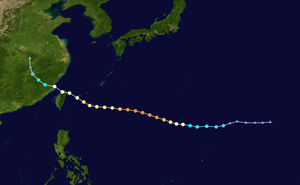
La saison cyclonique 2013 n'a pas de date spécifique de début ou de fin selon la définition de l'Organisation météorologique mondiale. Cependant, les cyclones tropicaux dans ce bassin montrent un double pic d'activité en mai et en novembre. Les vents dans le Pacifique ne sont pas enregistrés sur une minute mais sur dix minutes.